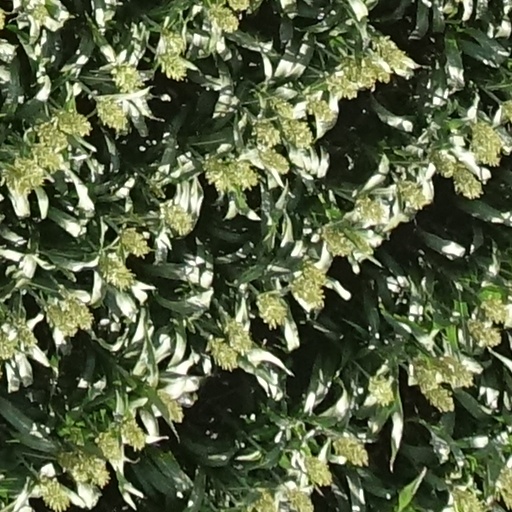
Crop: sorghum